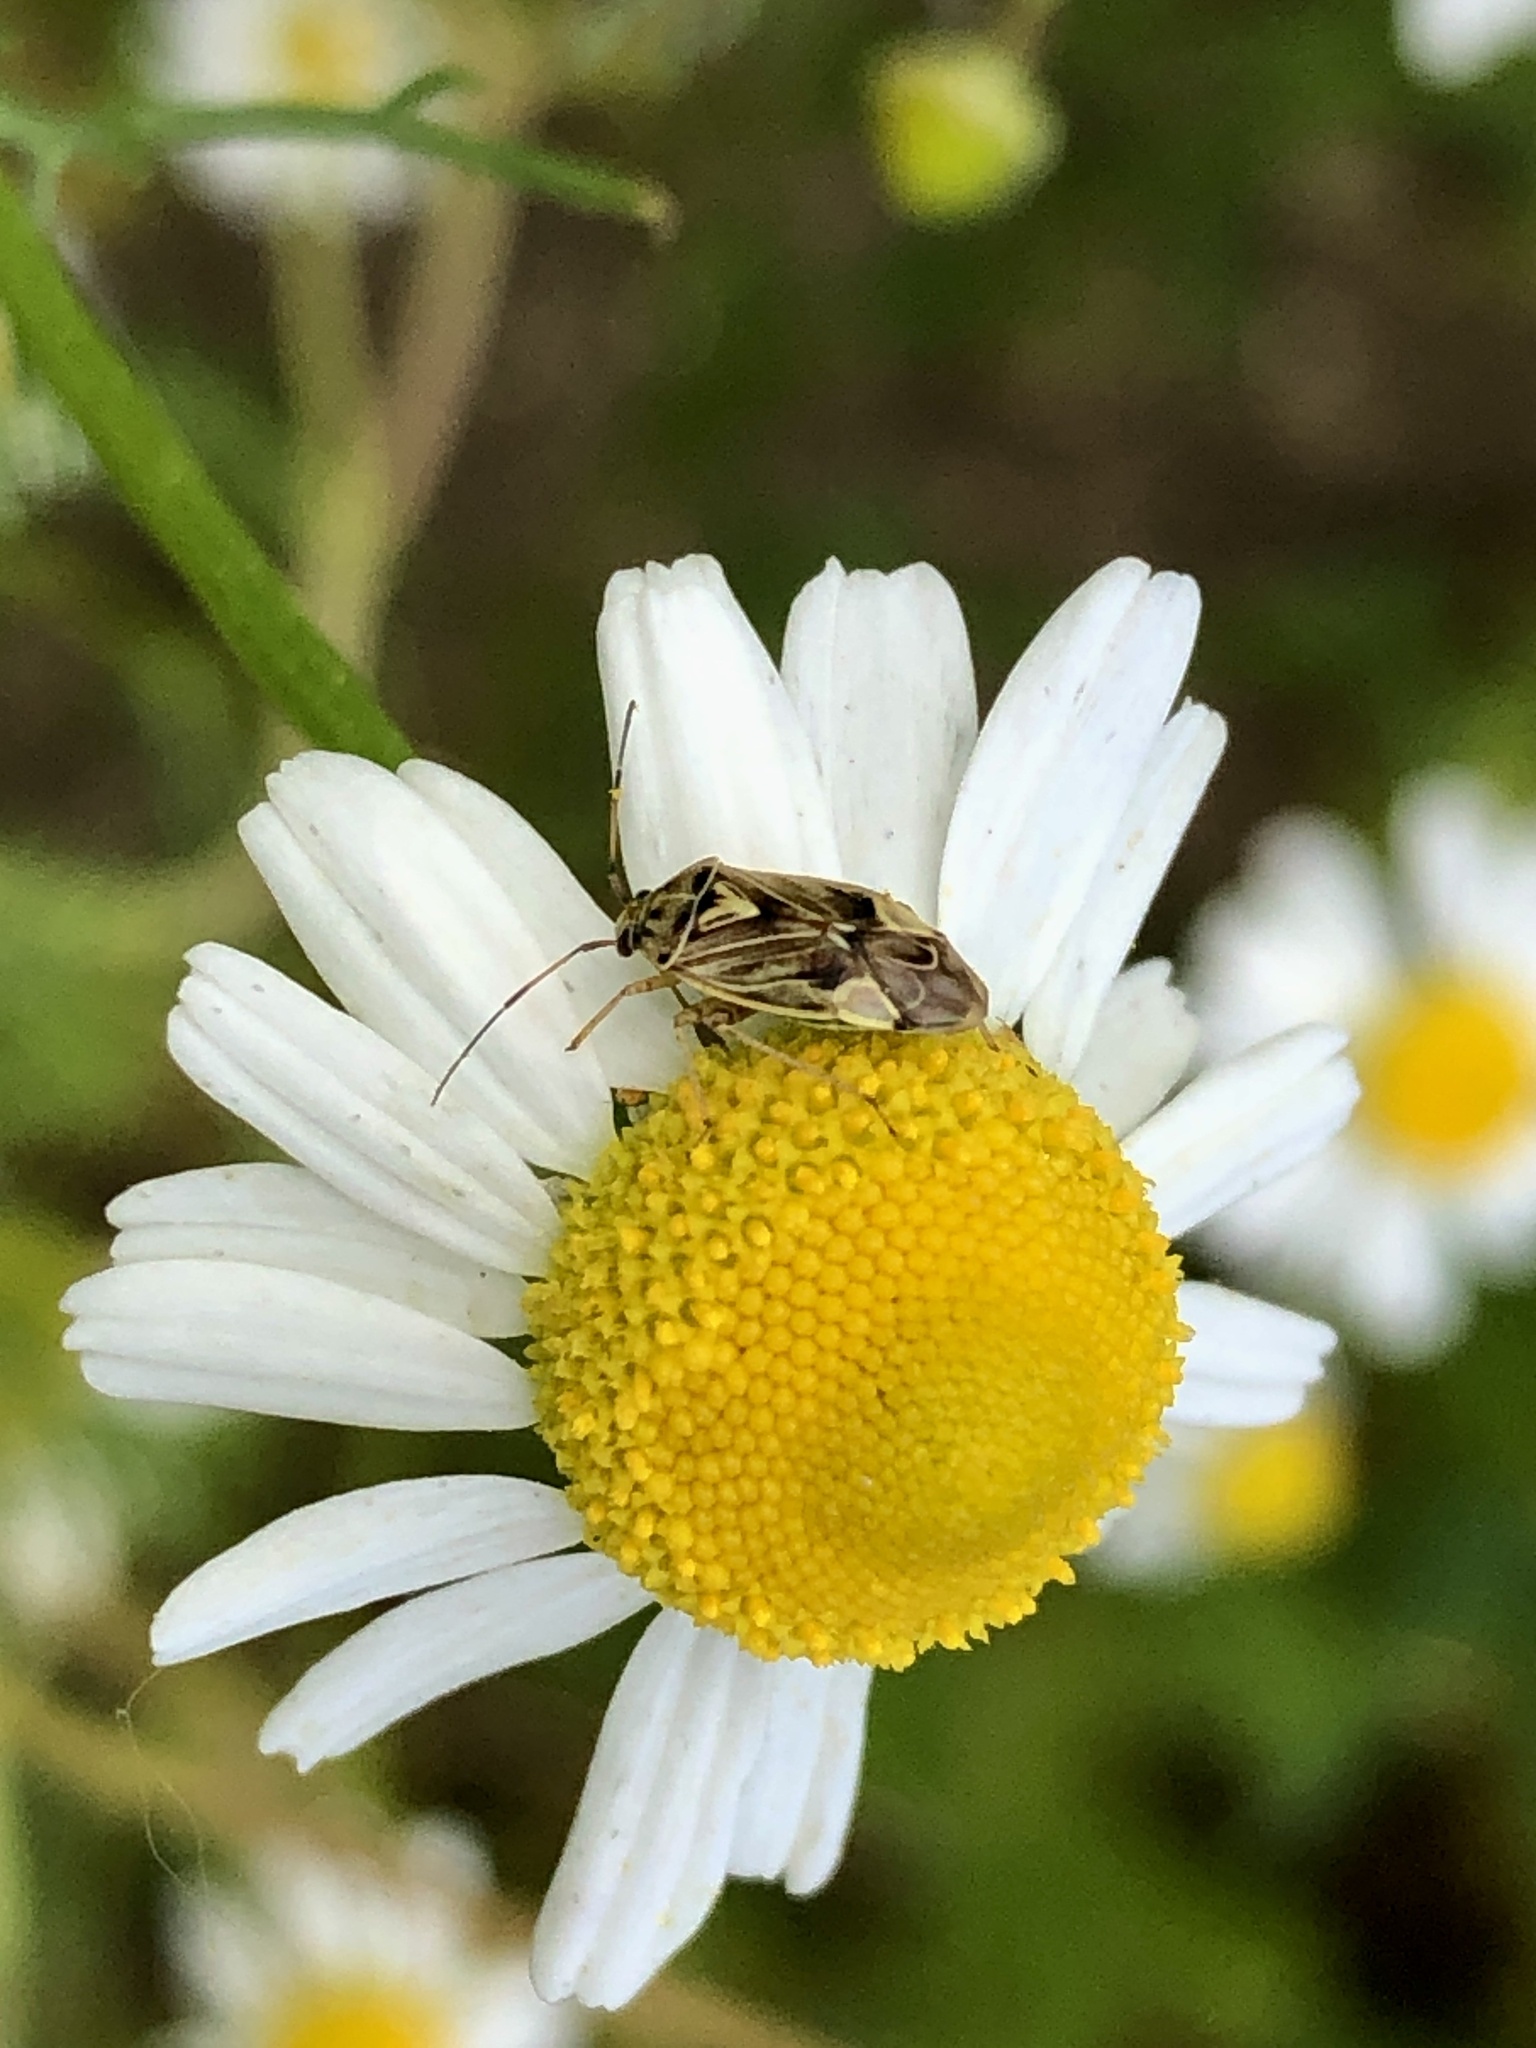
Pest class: lygus_bug